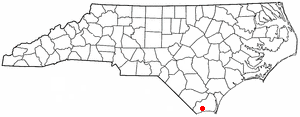
Shallotte est une ville du comté de Brunswick, en Caroline du Nord, aux États-Unis. Sa population était de 3 675 habitants au recensement de 2010. Elle fait partie de la région métropolitaine de Myrtle Beach. La rivière Shallotte traverse la ville.